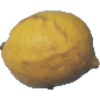
Label: Lemon 1